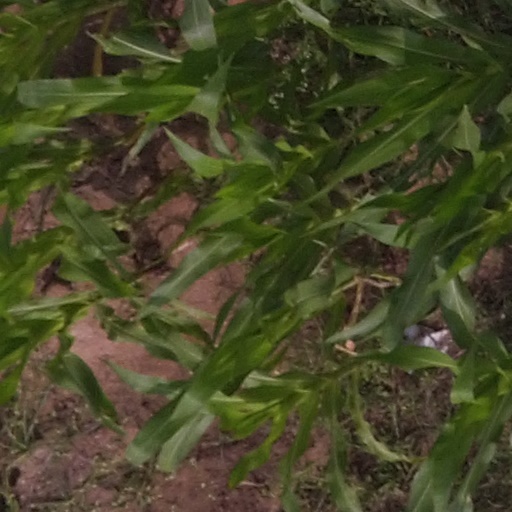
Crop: maize; corn